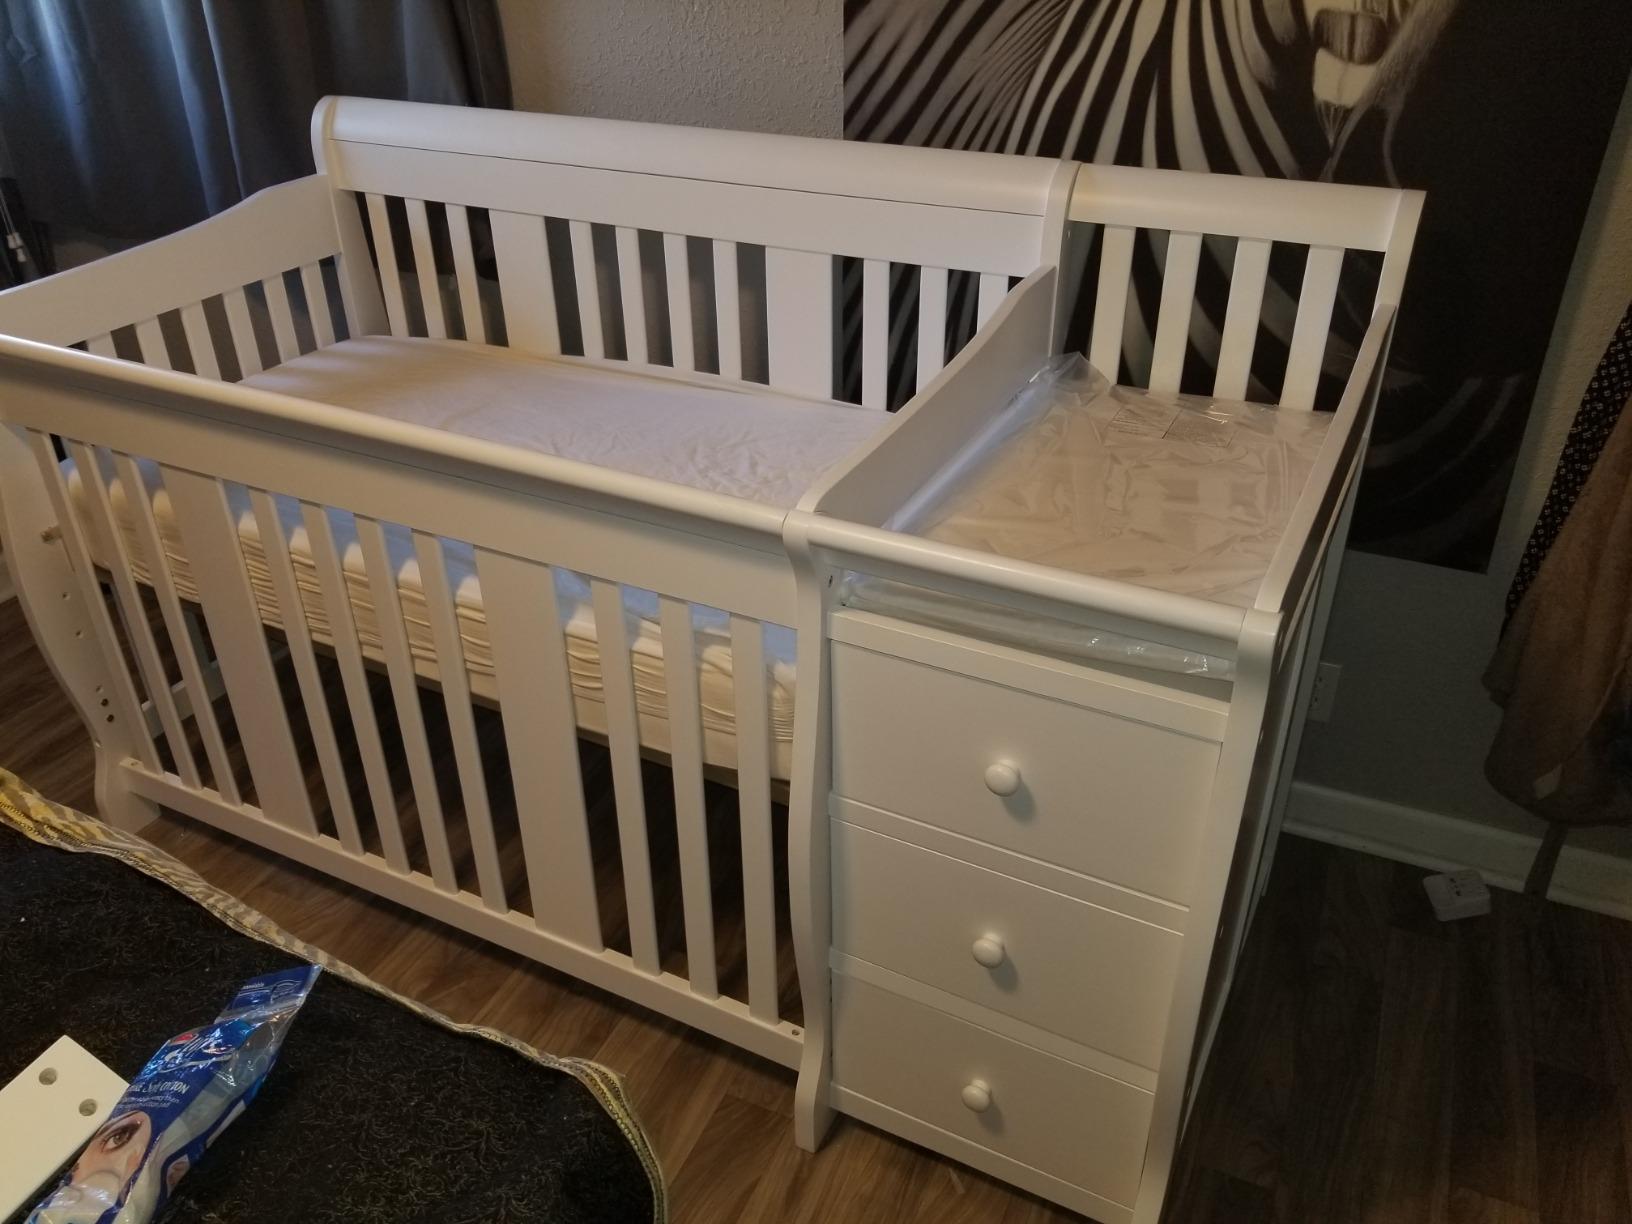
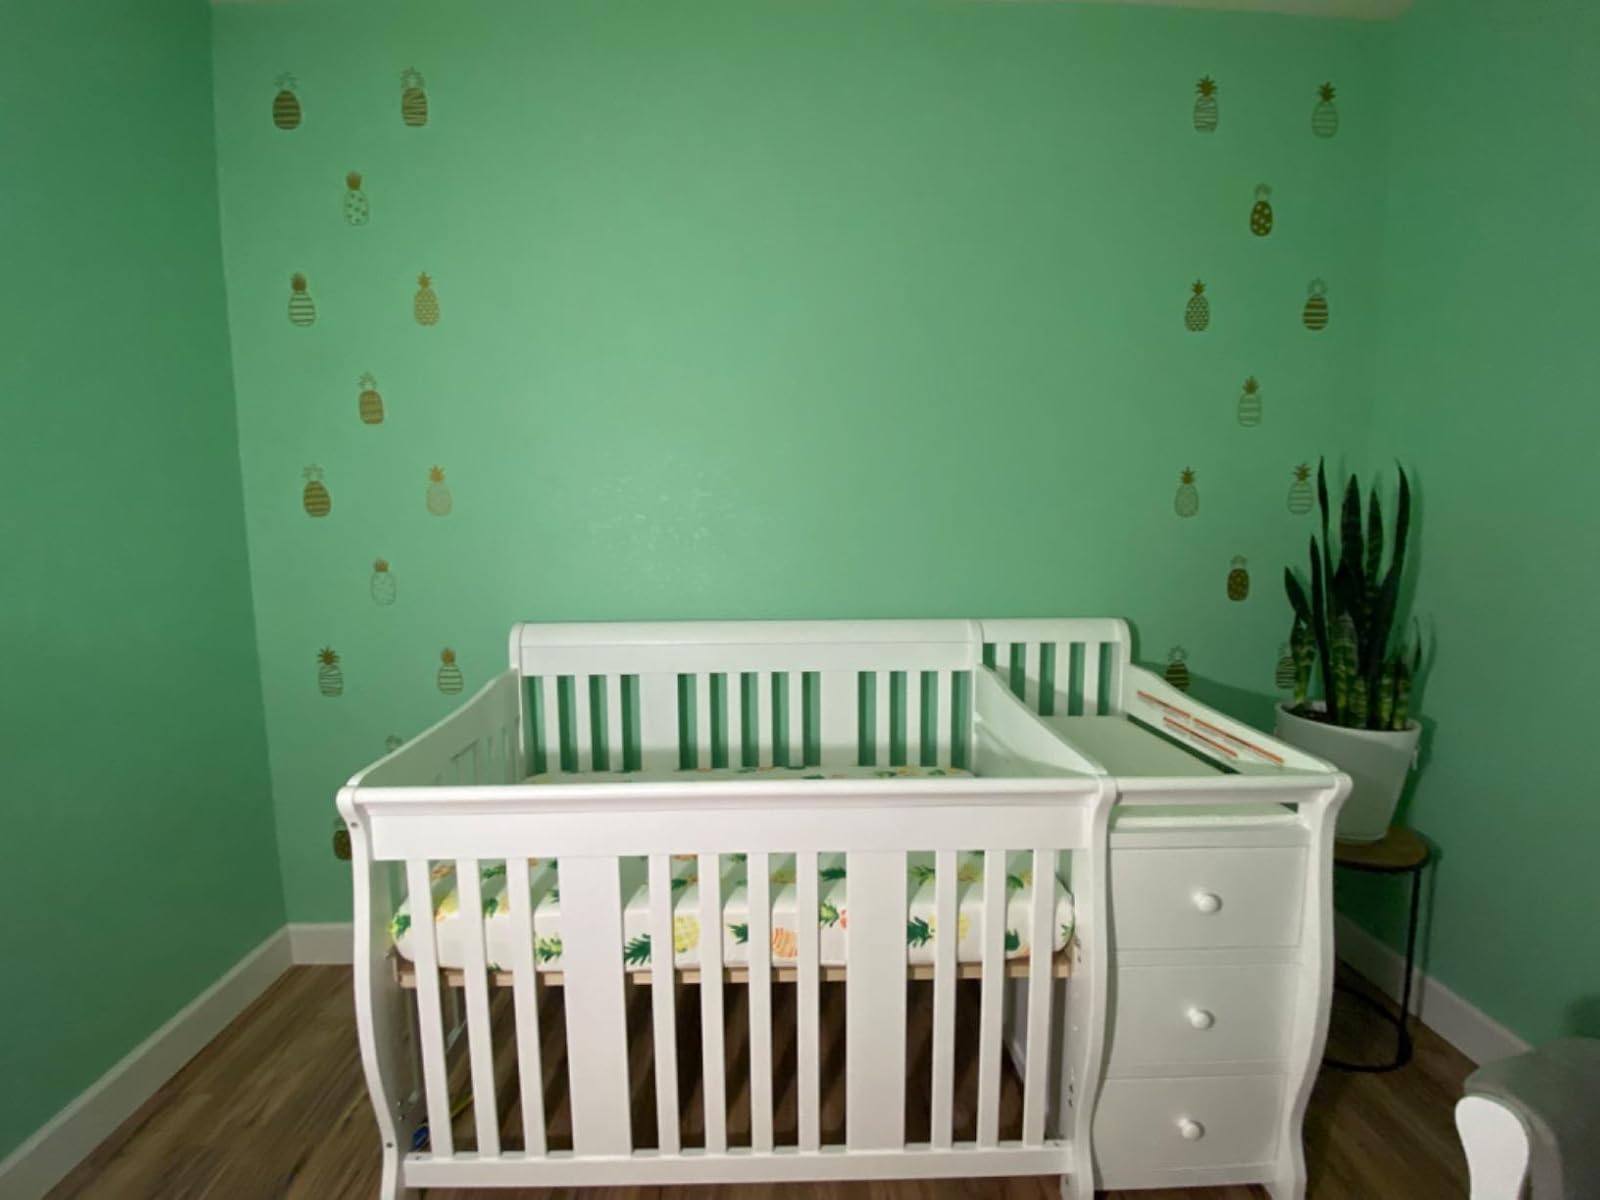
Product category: products_crib
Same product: yes